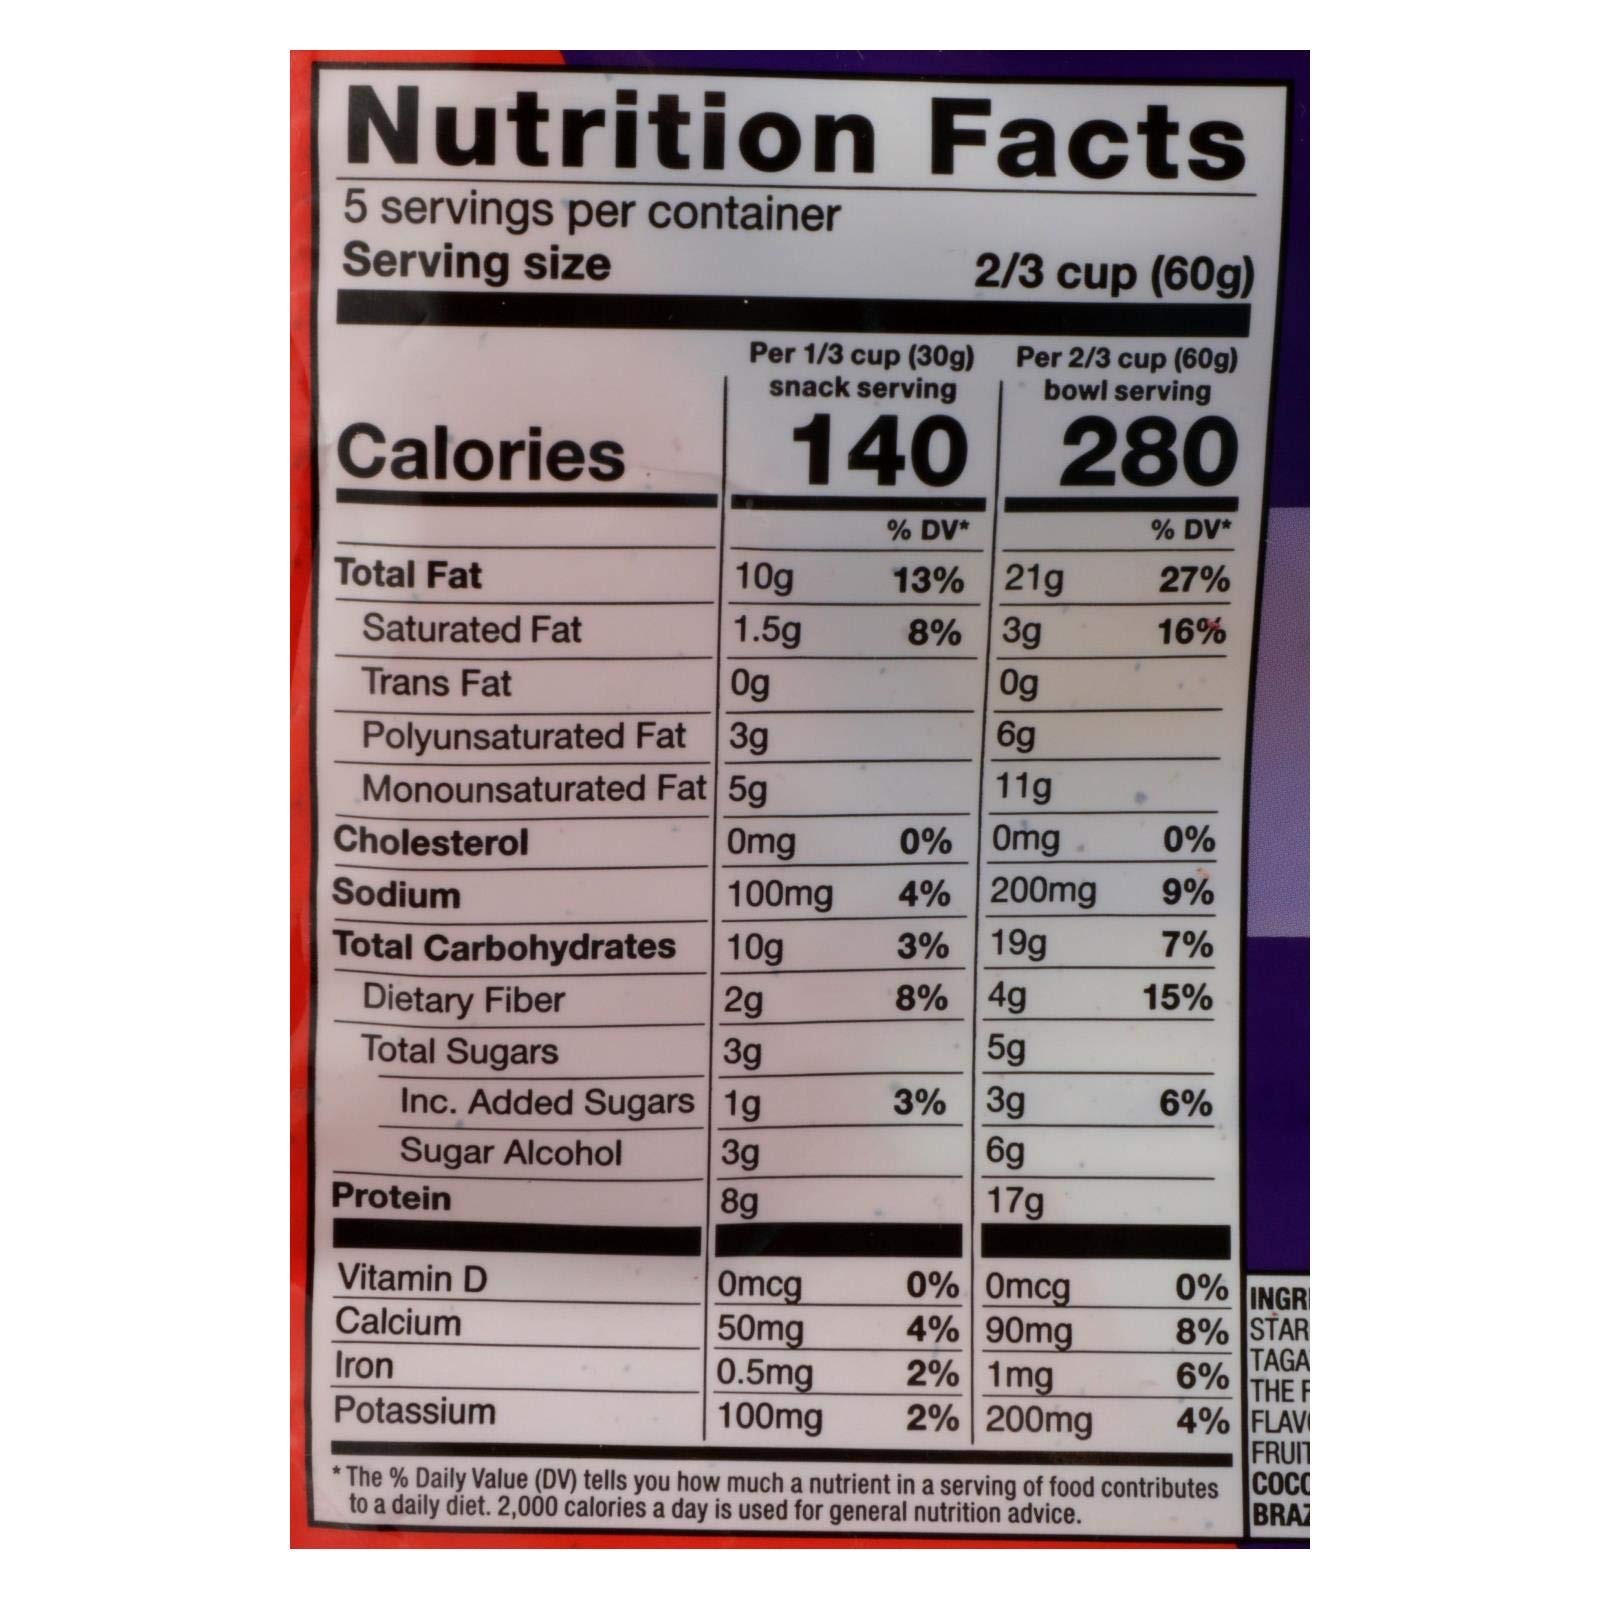
Item Name: Sola - Granola Lc Blubry Cinnamon - Case of 6-11 Oz
Bullet Point 1: Gluten Free
Bullet Point 2: Dairy Free
Bullet Point 3: Kosher
Product Description: Sola - granola lc blubry cinnamon - case of 6 - 11 ozcountry of origin : united statesis dairy free : yesis gluten free : yesis kosher : yesis wheat free : yessize : 11 ozpack of : 6selling unit : caseingredients : almonds;soy crisp;soy protein isolate;tapioca starch;salt;sunflower seeds;erythritol;sunflower oil;water;tagatose;coconut;freeze dried blueberries;contains 2% or less of the following: maltitol;flax meal;cinnamon;natural vanilla flavor with other natural flavors;sea salt;natural flavors;monk fruit extract;xanthan gum;stevia leaf extract
Value: 66.0
Unit: Fl Oz

Price: 58.91